Empress Matilda

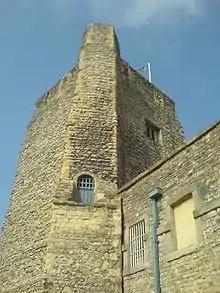
St George's Tower at Oxford Castle

Matilda's position was transformed by her defeat at the Rout of Winchester. Her alliance with Henry of Winchester proved short-lived and they soon fell out over political patronage and ecclesiastical policy; Henry transferred his support back to Stephen's cause. In response, in July the Empress and Robert of Gloucester besieged Henry in his episcopal castle at Winchester, using the royal castle in the city as the base for their operations. Queen Matilda had kept her husband's cause alive in the south-east of England, and the Queen, backed by her lieutenant William of Ypres and reinforced with fresh troops from London, took the opportunity to advance on Winchester. Their forces encircled Matilda's army. Matilda decided to escape from the city with Brian Fitz Count and Reginald, Earl of Cornwall, another of her half-brothers, while the rest of her army delayed the royal forces. In the subsequent battle the Empress's forces were defeated and Robert himself was taken prisoner during the retreat, although Matilda escaped, exhausted, to her fortress at Devizes.